North Yamaska River

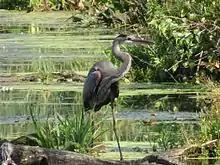
Great Blue Heron in the wetlands surrounding lac Boivin.

Inventories of birds living in Quebec are conducted by ÉPOQ ("Étude des populations d'oiseaux du Québec" (translates to: study of bird populations of Quebec)); the North Yamaska river being very important for birds because of the vast swamps surrounding Boivin lake and the Yamaska National Park, an interest is given to it and allows for a good source of data based on the observations of the COOHY ("Club d'Observateurs d'Oiseaux de la Haute-Yamaska" (English: Haute-Yamaska birdwatching club)).